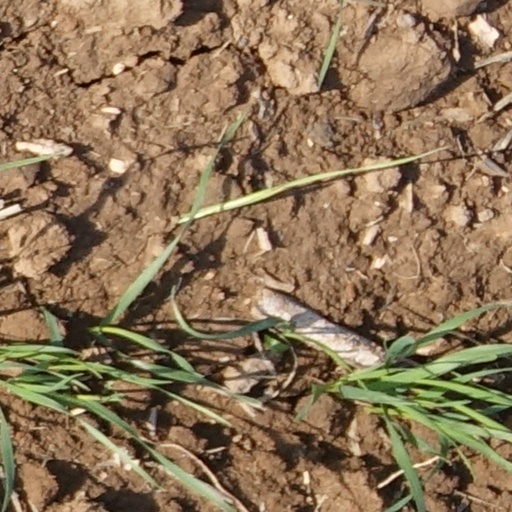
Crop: wheat